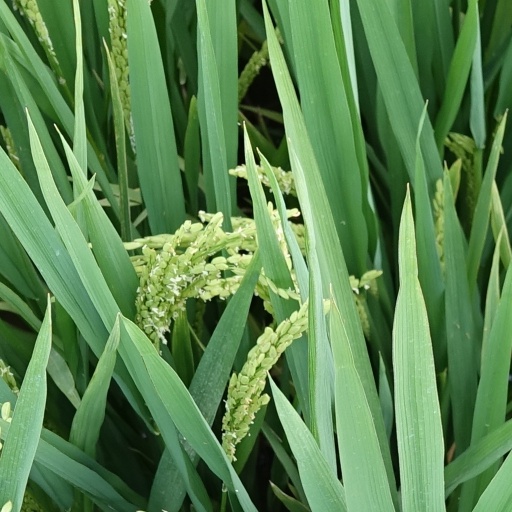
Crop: rice